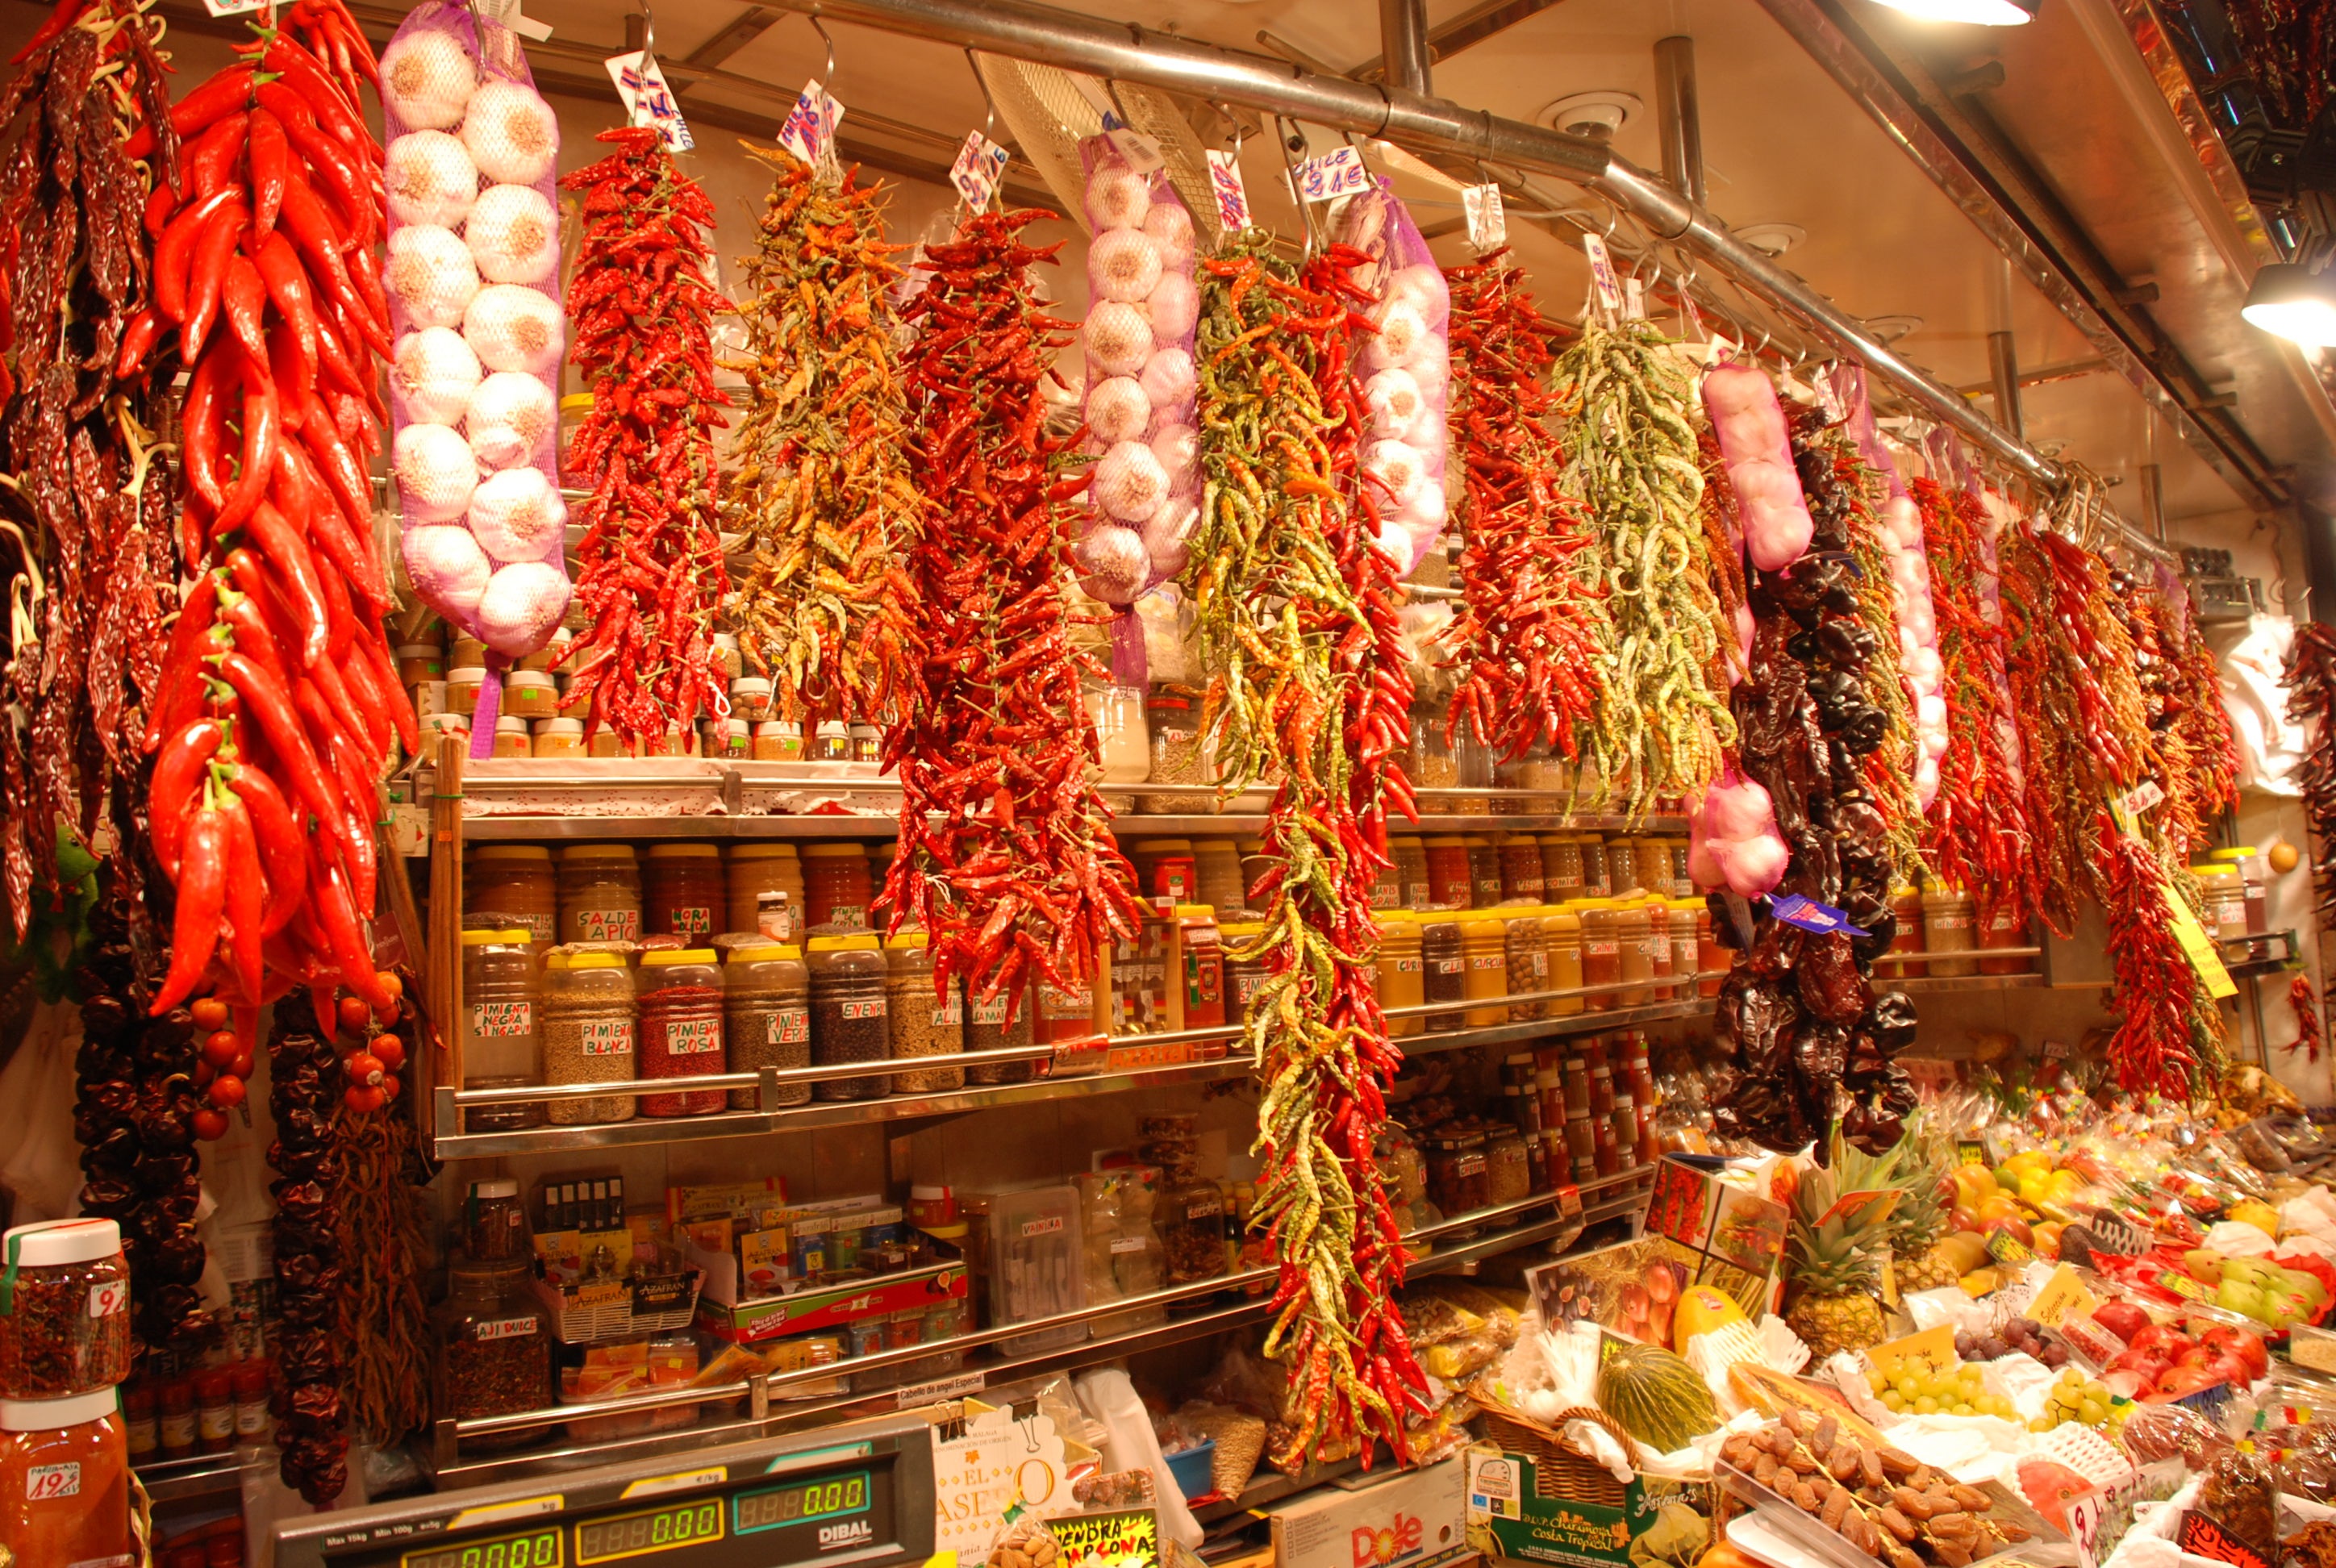
city, travel, europe, shop, store, dish, meal, food, bazaar, market, marketplace, barcelona, public space, spain, stall, vegetables, peppers, supermarket, spanish, grocery store, floristry, retail, la boqueria food market